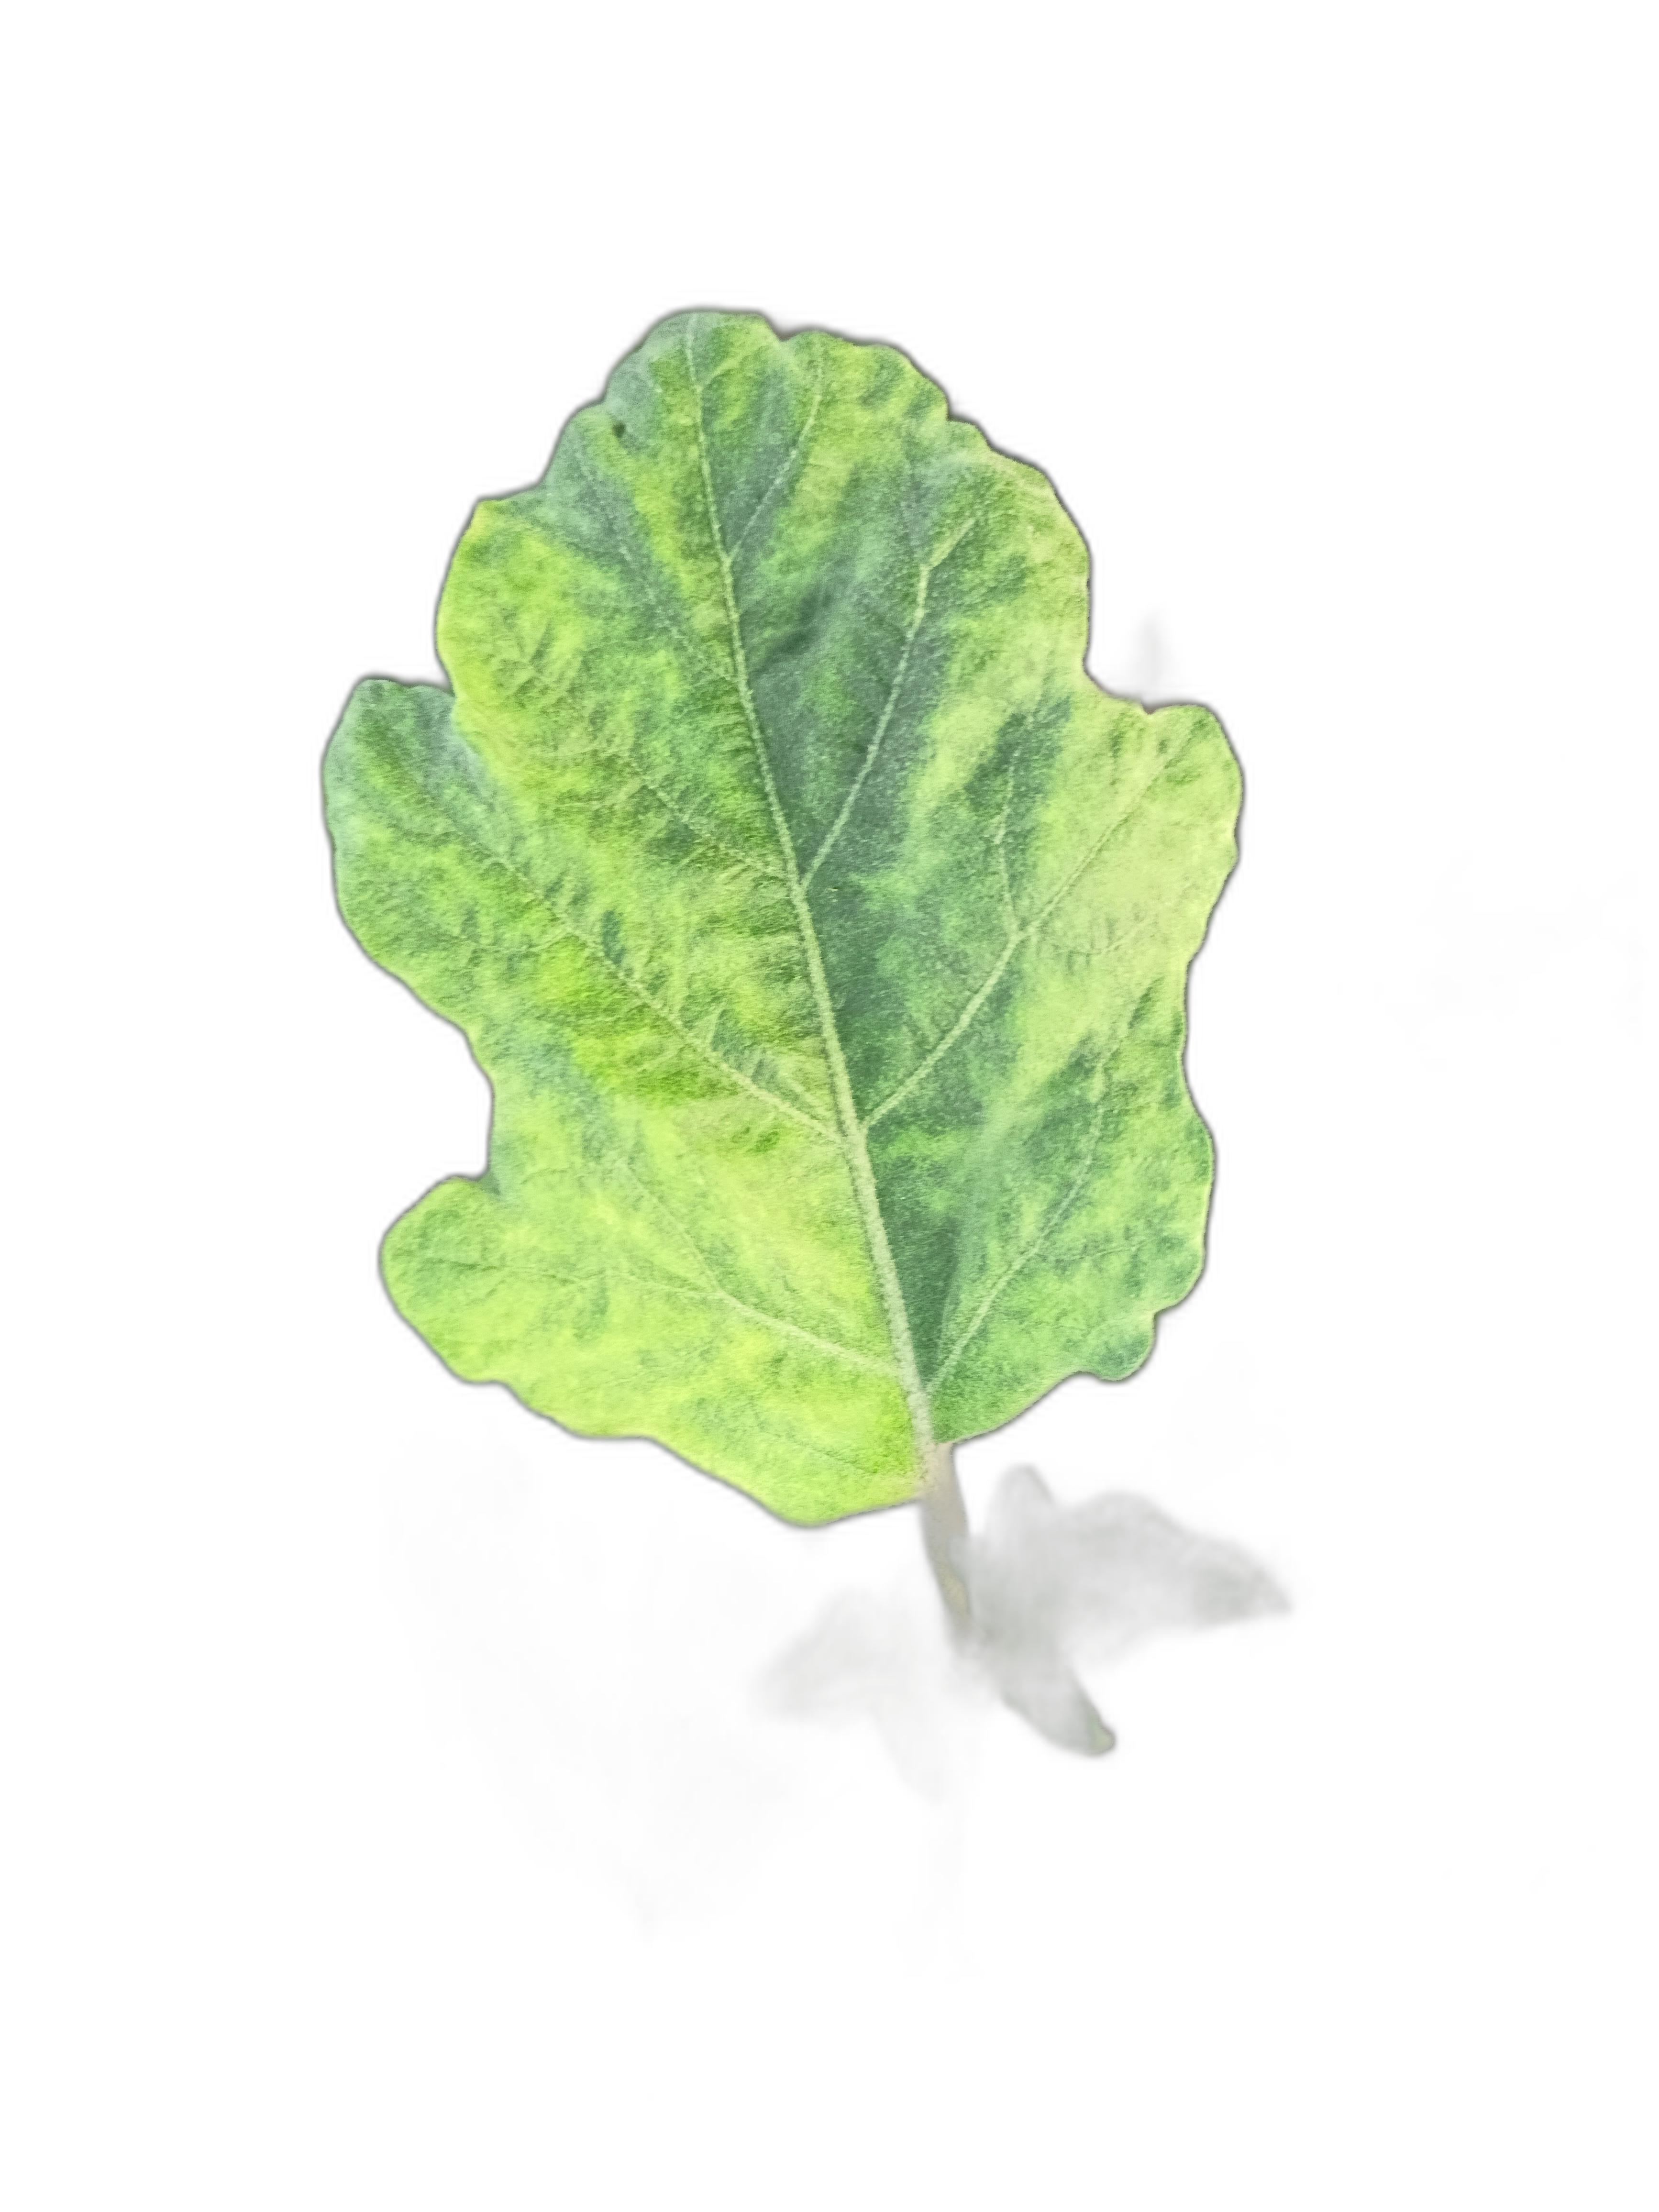
Label: Mosaic Virus Disease